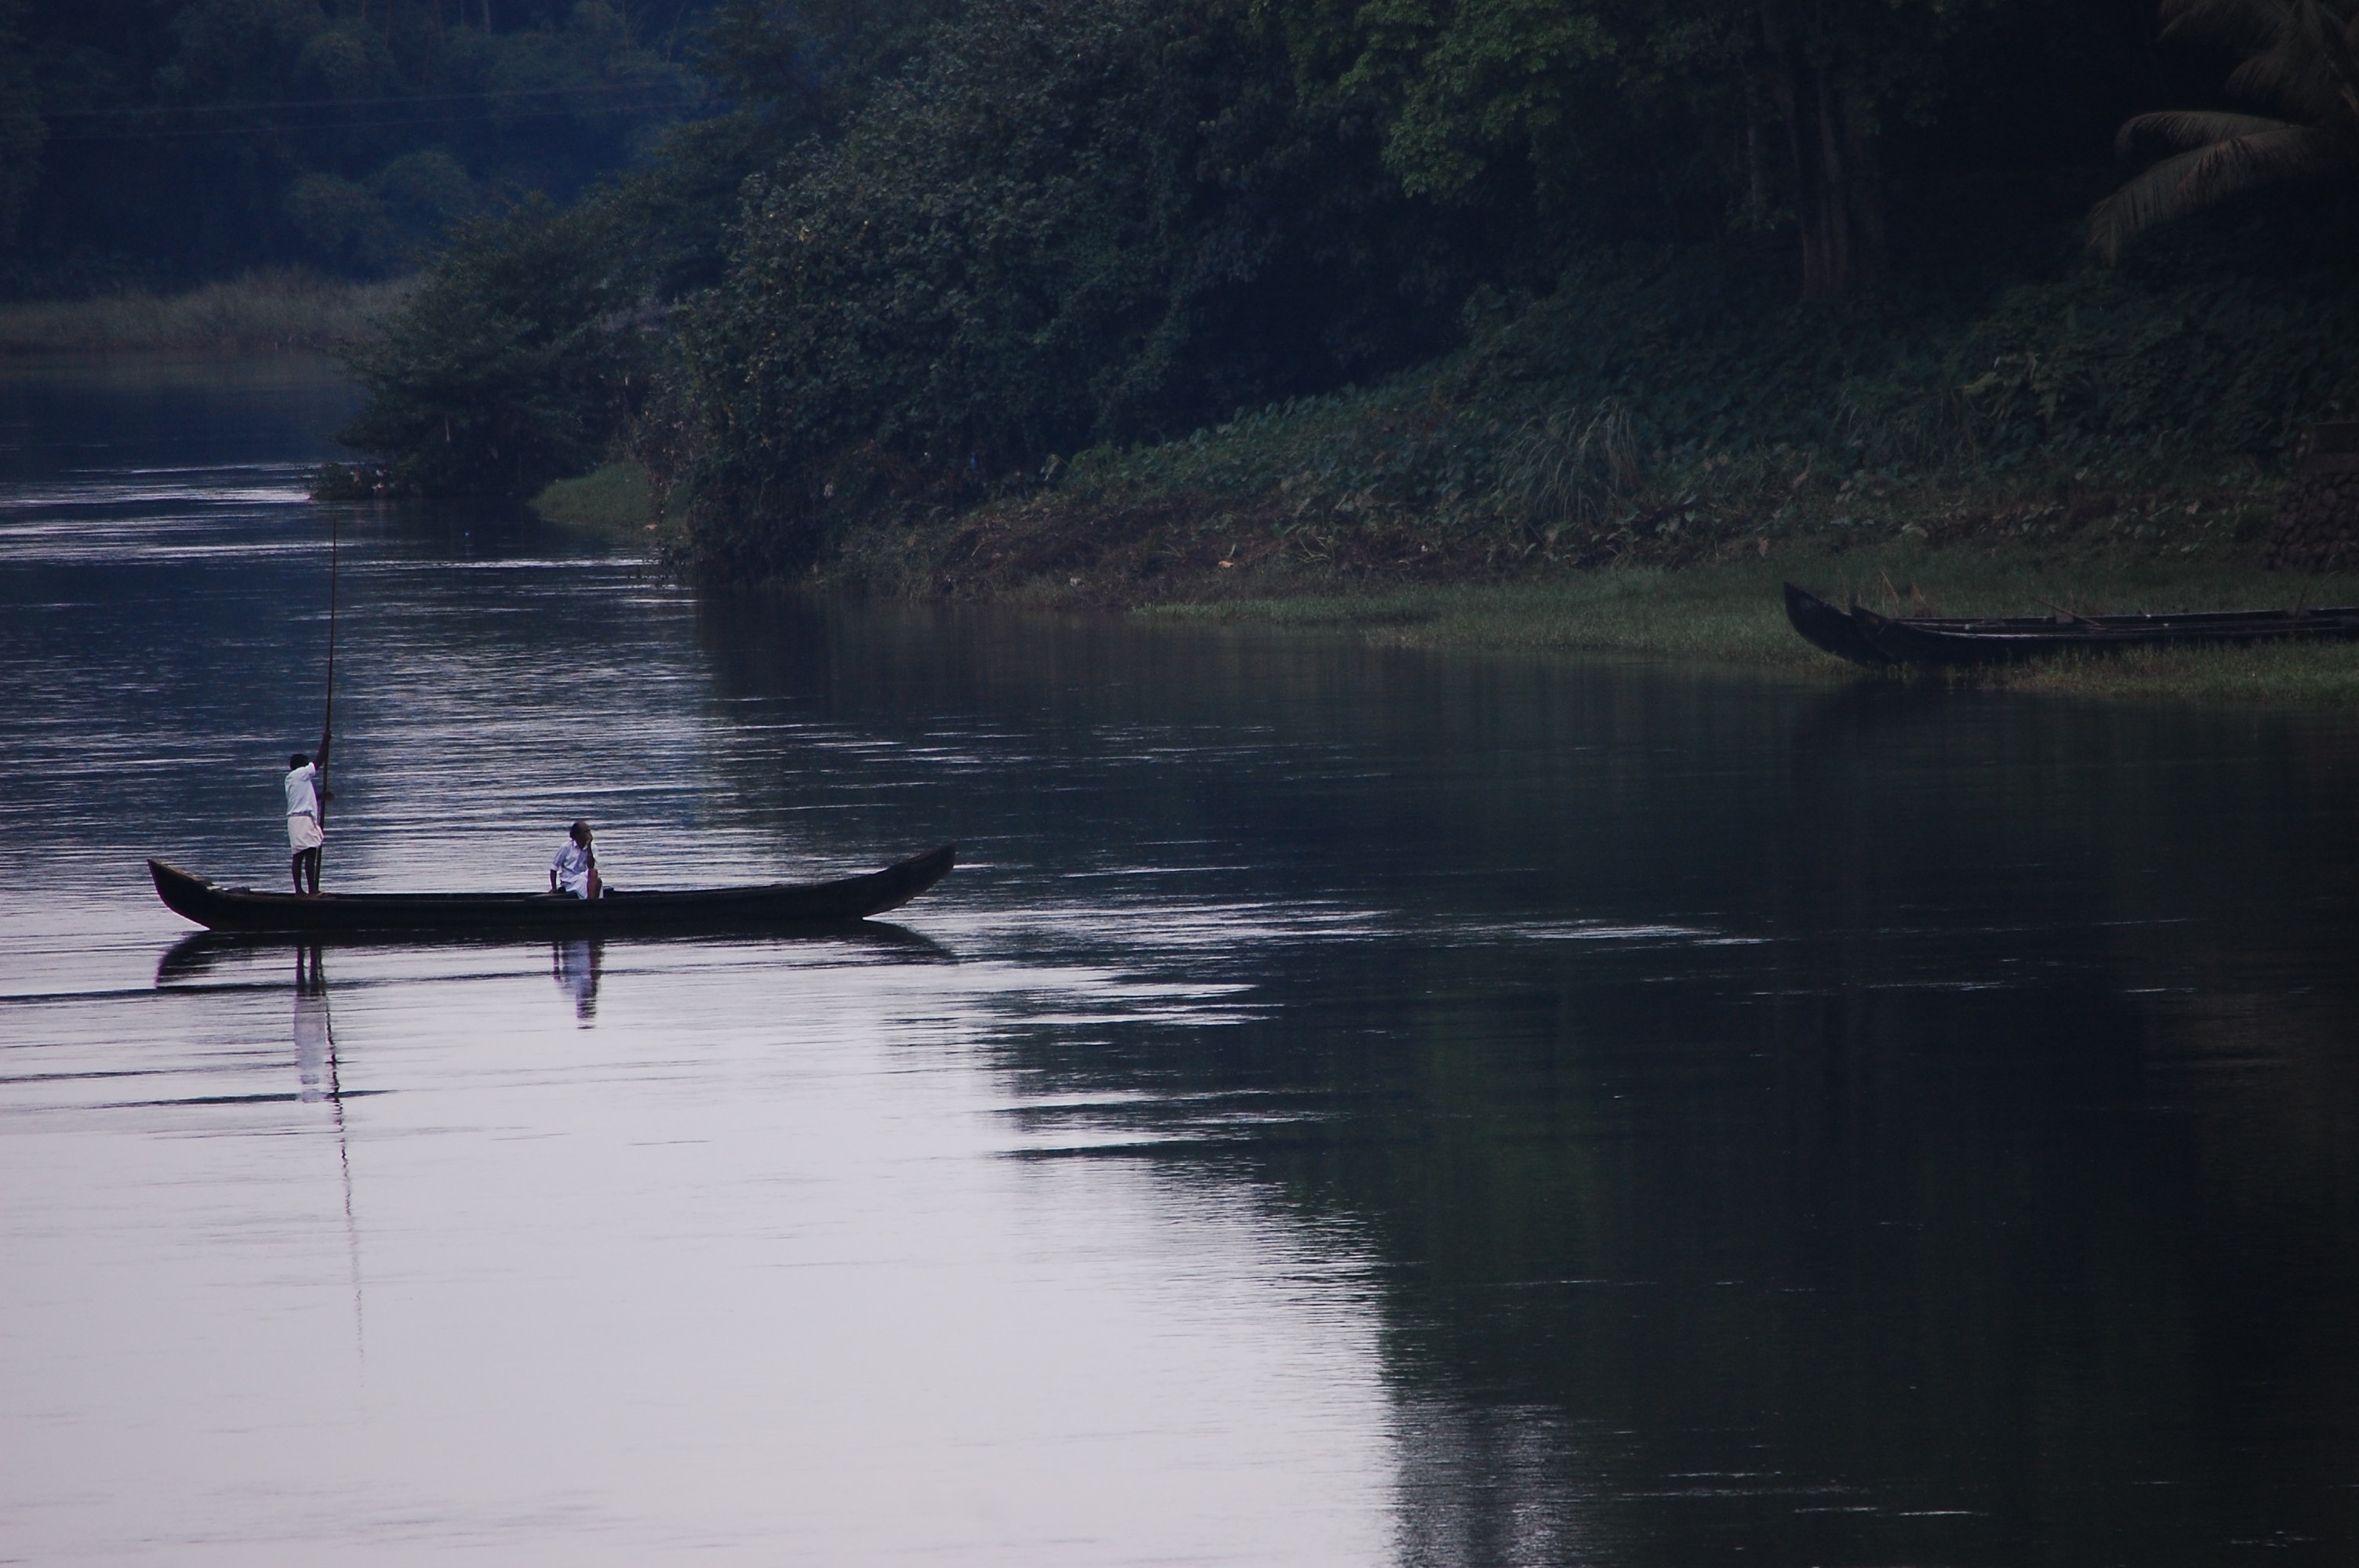
sea, water, boat, morning, lake, river, canoe, paddle, reflection, vehicle, kayak, boating, watercraft, loch, atmospheric phenomenon, watercraft rowing